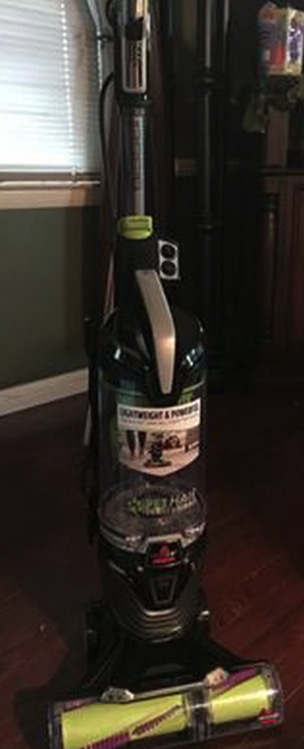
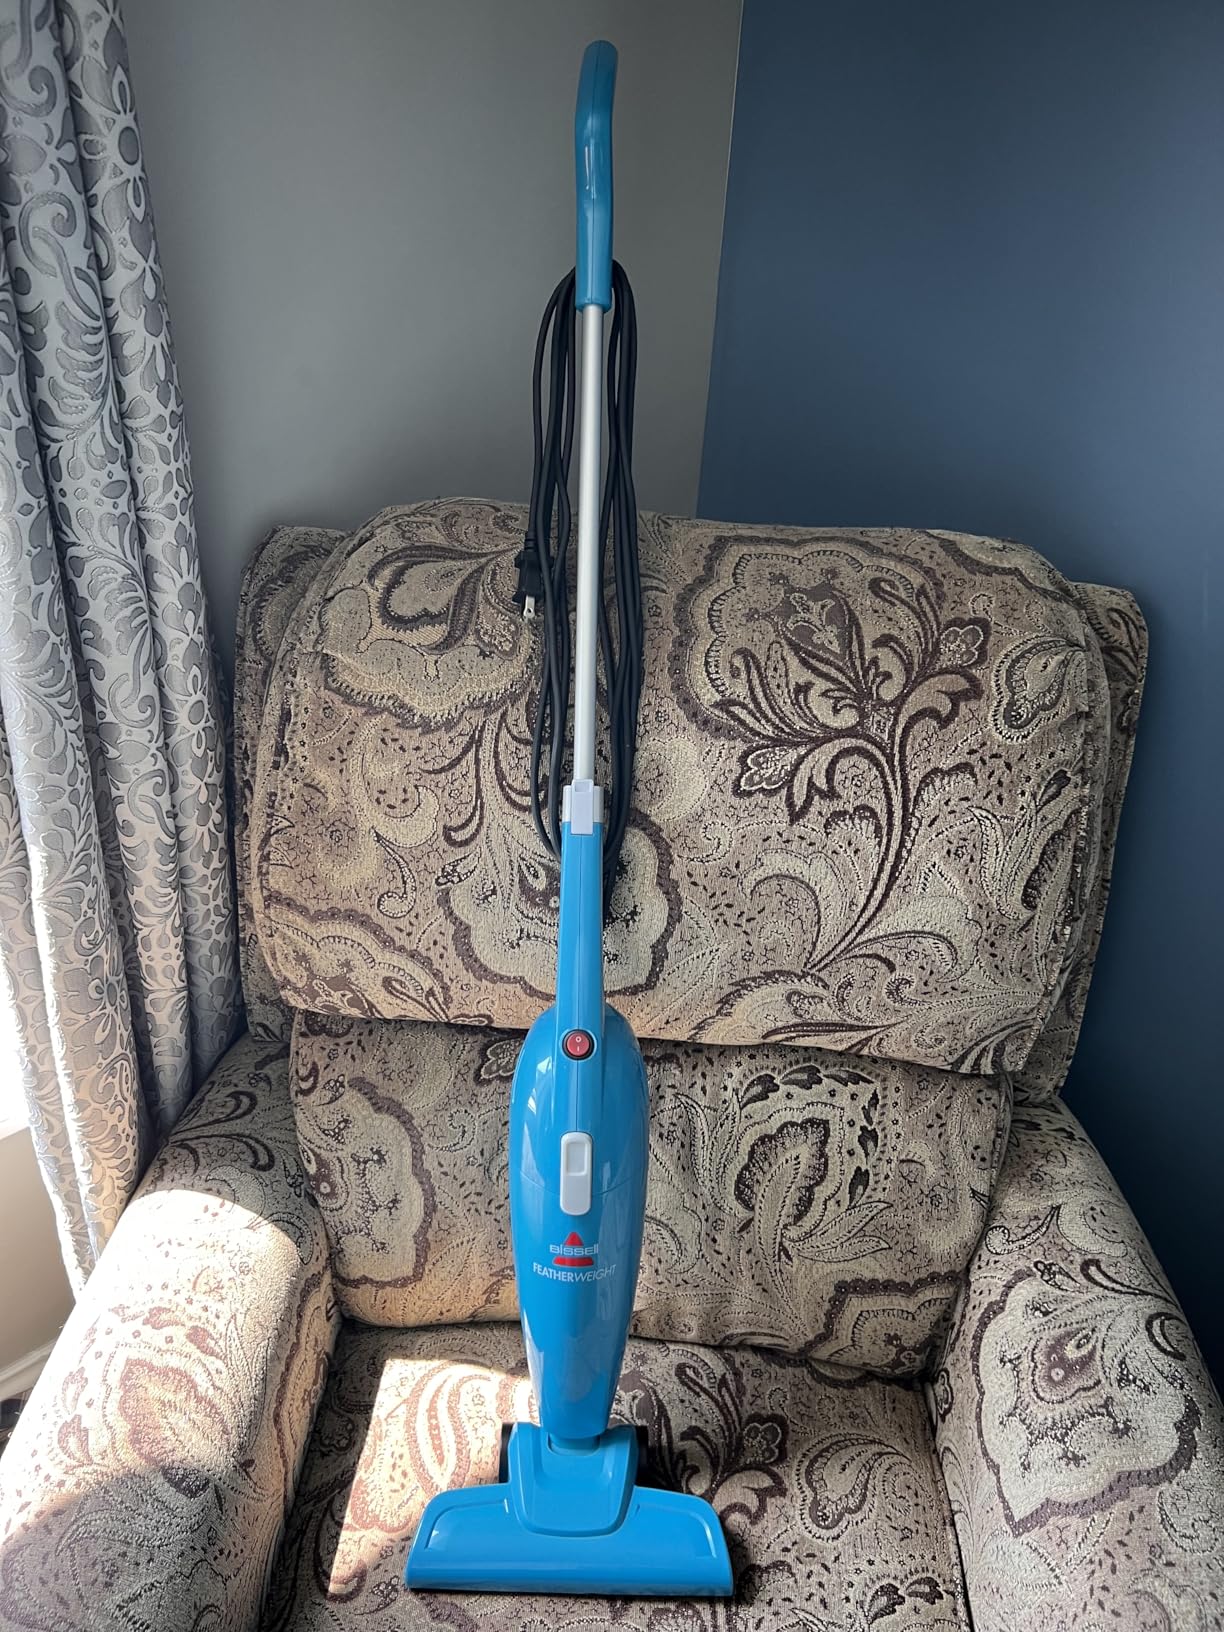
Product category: items_vacuum
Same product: no